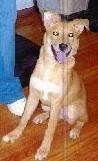
dog